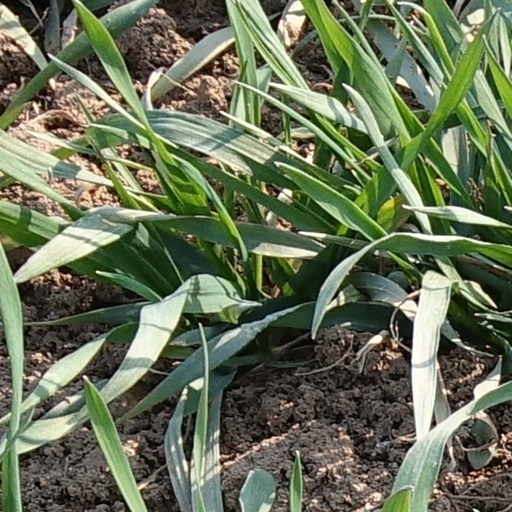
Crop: wheat